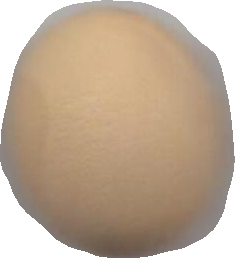
Variety: Grobogan